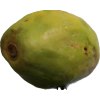
Label: papaya